FIDE Grand Swiss Tournament 2021

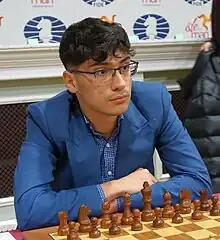
2021 Grand Swiss Tournament winner Alireza Firouzja

The FIDE Grand Swiss Tournament 2021 was a chess tournament that formed part of the qualification cycle for the World Chess Championship 2022. It was an 11-round Swiss-system tournament, with 108 players competing, running from 25 October to 8 November 2021 in Riga, Latvia, in parallel with the FIDE Women's Grand Swiss Tournament 2021. The tournaments were held while Latvia was in a COVID-19 lockdown, which led to a number of players withdrawing before the tournament began. The event was co-organized by Chess.com and financed by the family of Igal Mark Scheinberg, an Israeli businessman and resident of the Isle of Man.